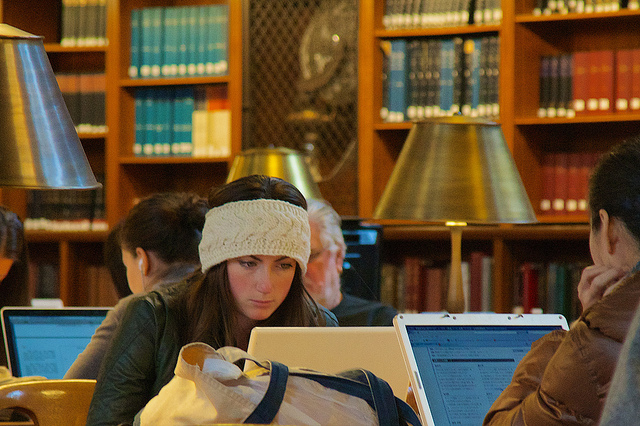
user: Given an image and a question. Answer the question in a short answer. Question: Where are these people? Short Answer:
assistant: library